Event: Nepal Earthquake
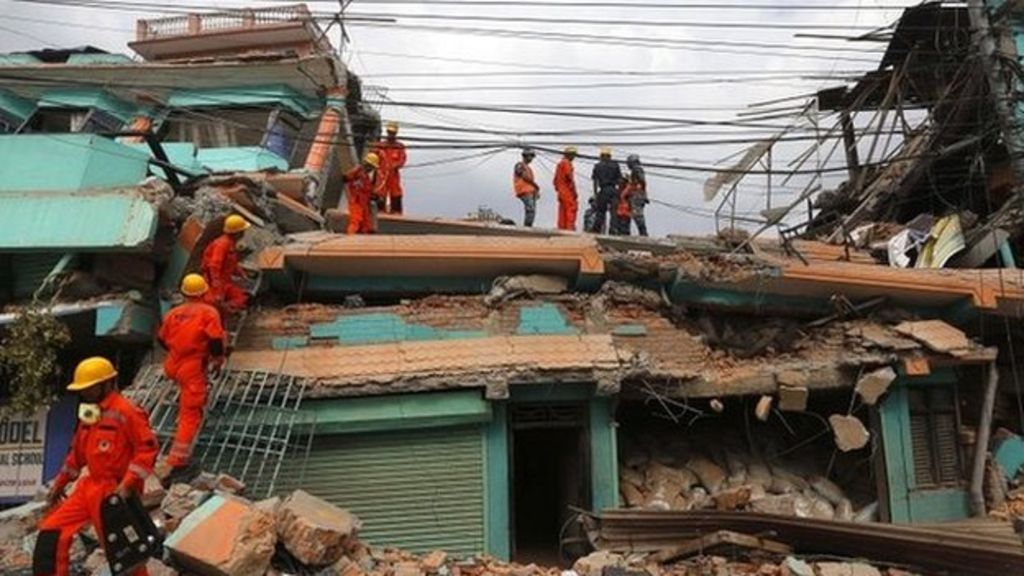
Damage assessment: damage